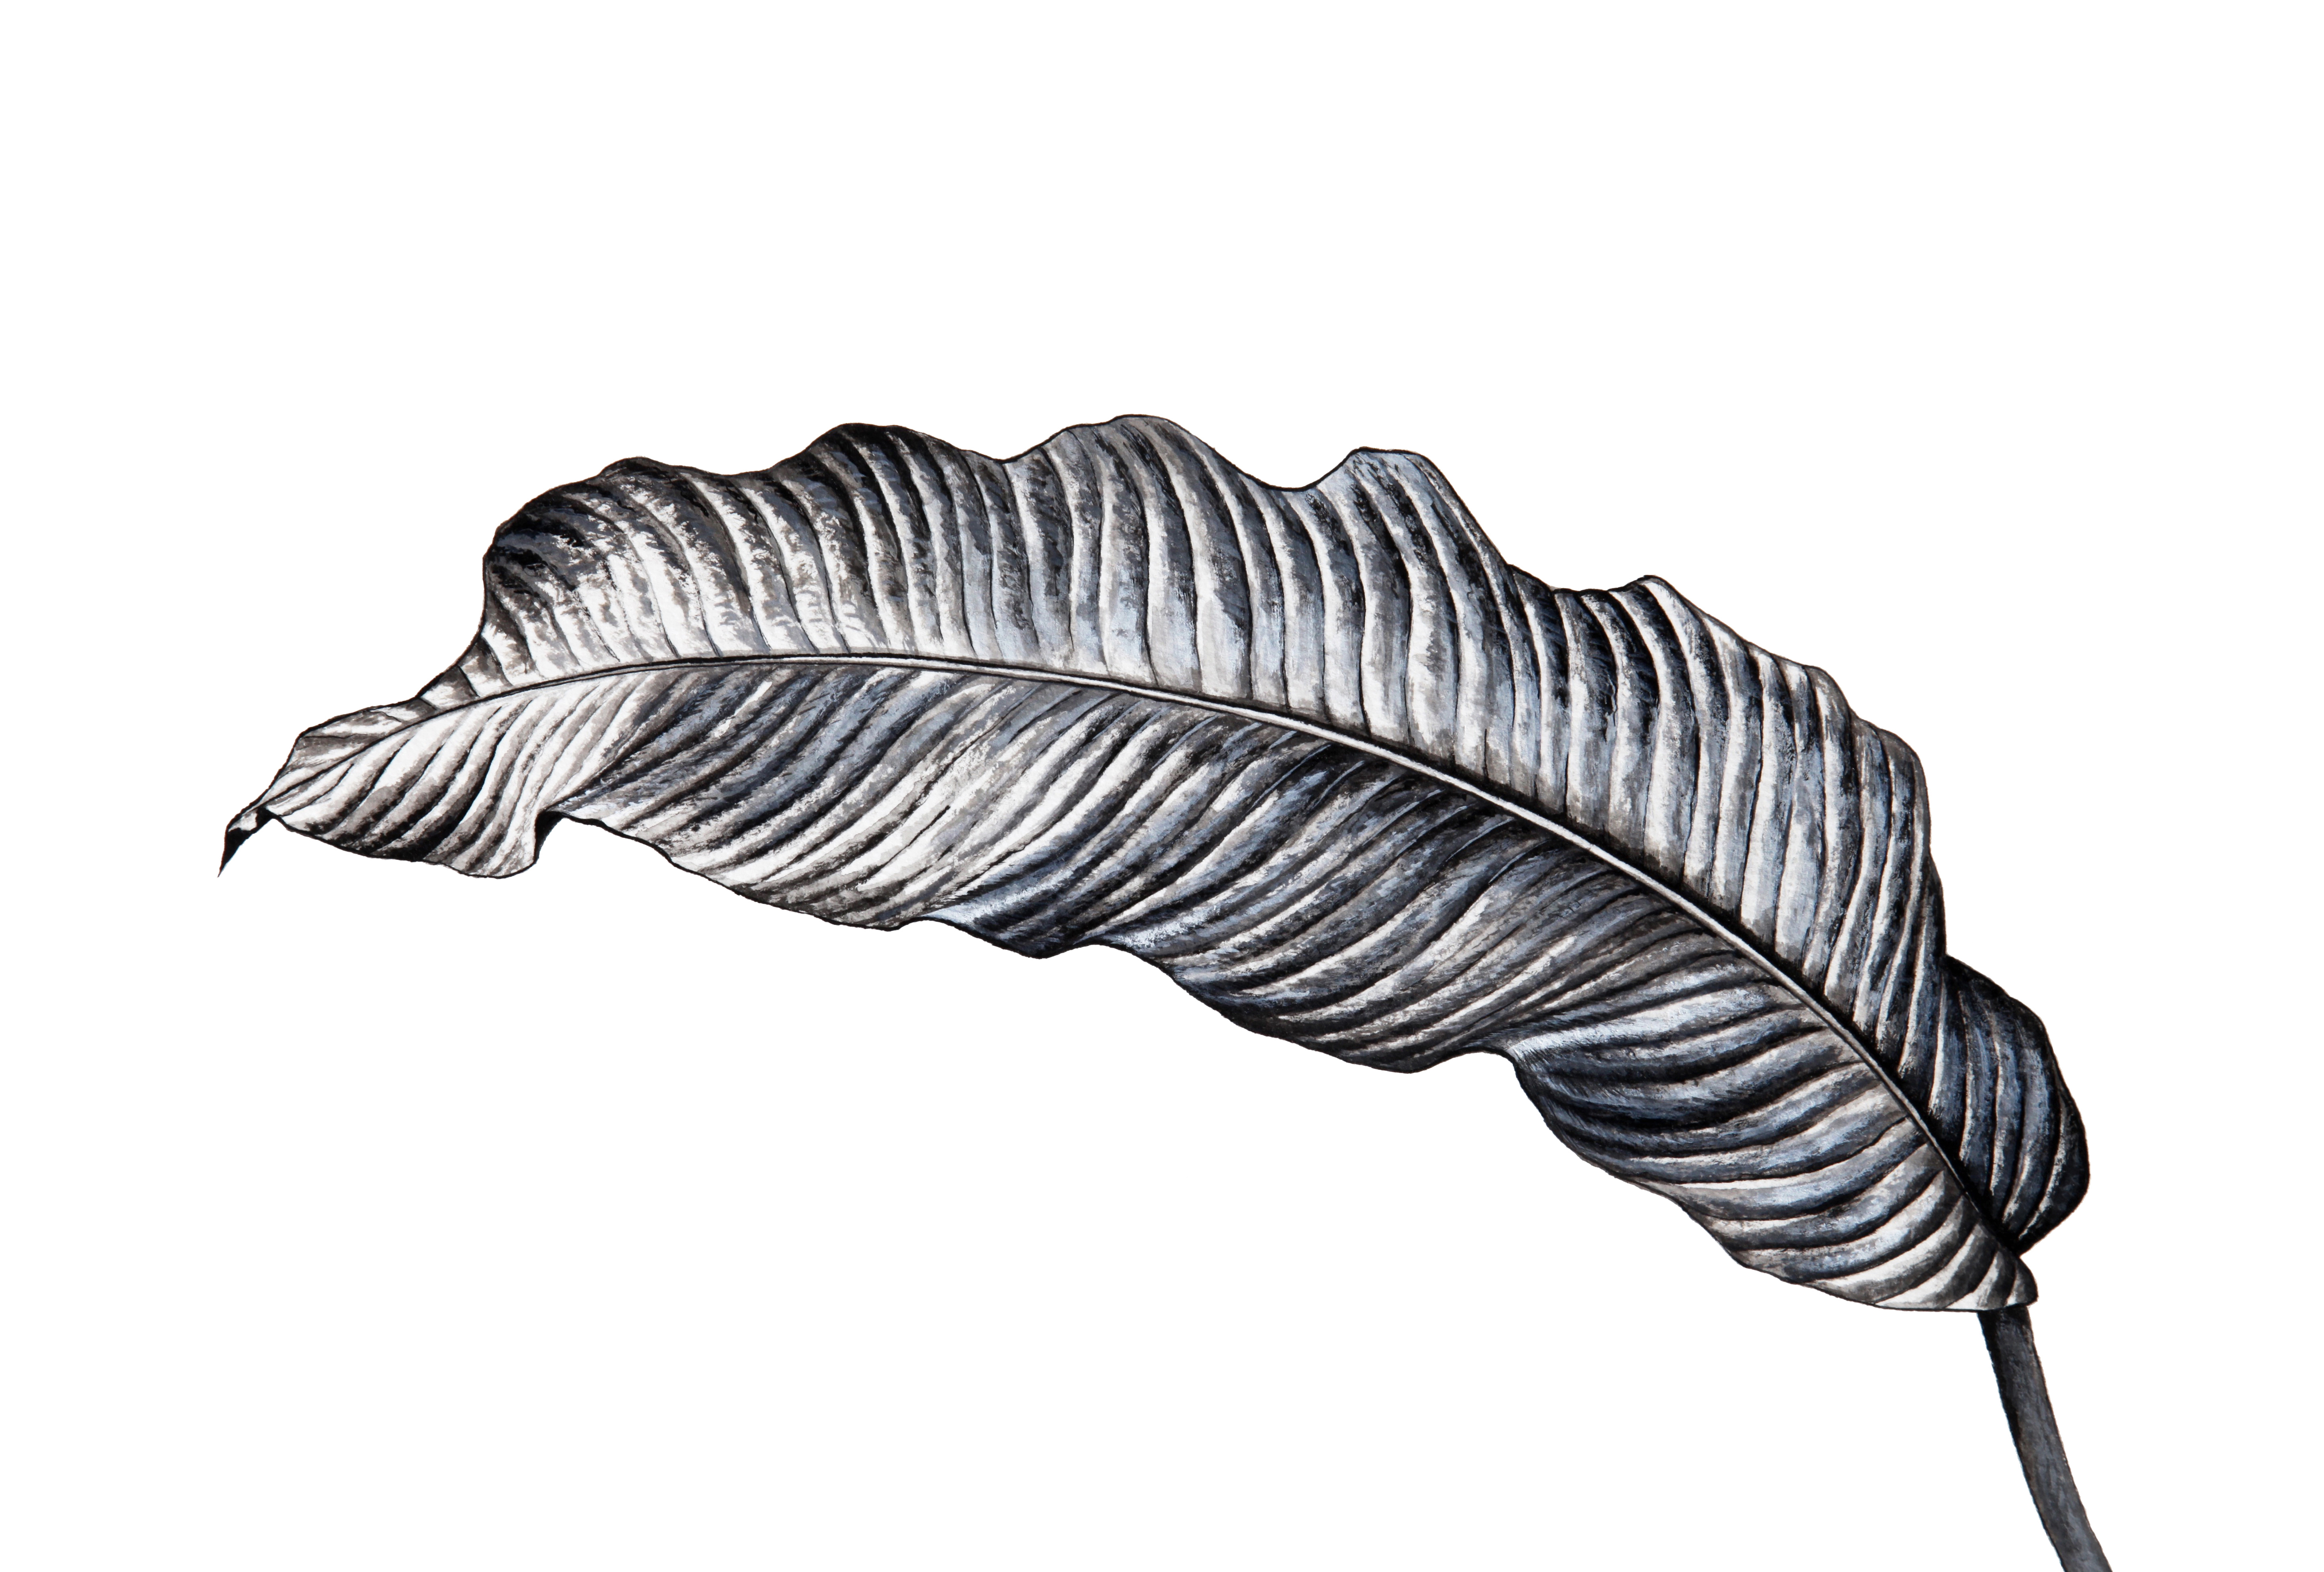
tropical, banana, leaf, plant, grey, gray, painting, illustration, fine art, black and white, decorative, decoration, botanical, nature, art, fine arts, paintings, drawing, illustrations, botany, on, white, black white, monochrome, feather, sketch, quill, writing implement